Saint Mark's relics

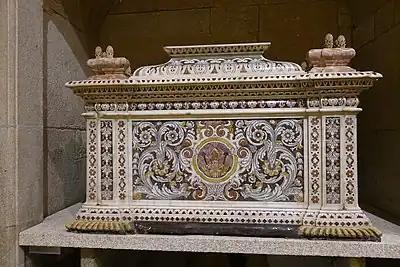

With the (also ) the possession of Saint Mark's relics by Venice is further legitimized, in this case as the fulfillment of a divine plan. Traceable to Martino da Canal's thirteenth century , the legend in its definitive form narrates that Saint Mark, after his mission to northern Italy and the evangelization of Aquileia, returns to Rome. Passing through the Venetian Lagoon, he beaches his boat for the night, and he has a vision on the very site of the future city of Venice in which an angel appears, greeting him "Peace to you Mark, my Evangelist". A prophecy follows announcing that his body will one day find rest in Venice and that it will be venerated by a virtuous and pious people who will build a glorious and eternal city.